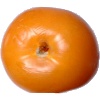
Label: yellow_tomato